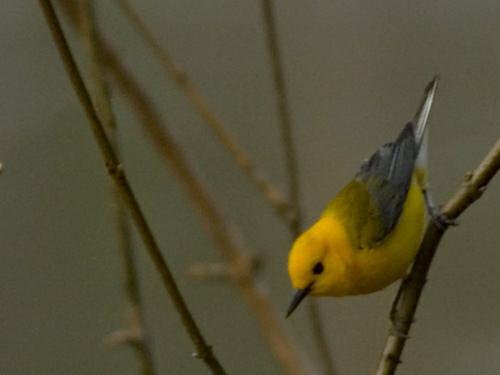
A photo of a prothonotary warbler